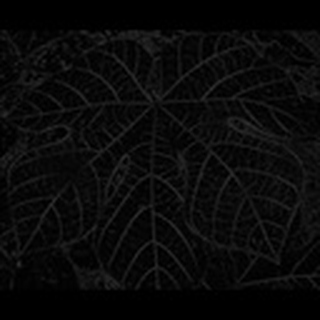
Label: healthy_cotton